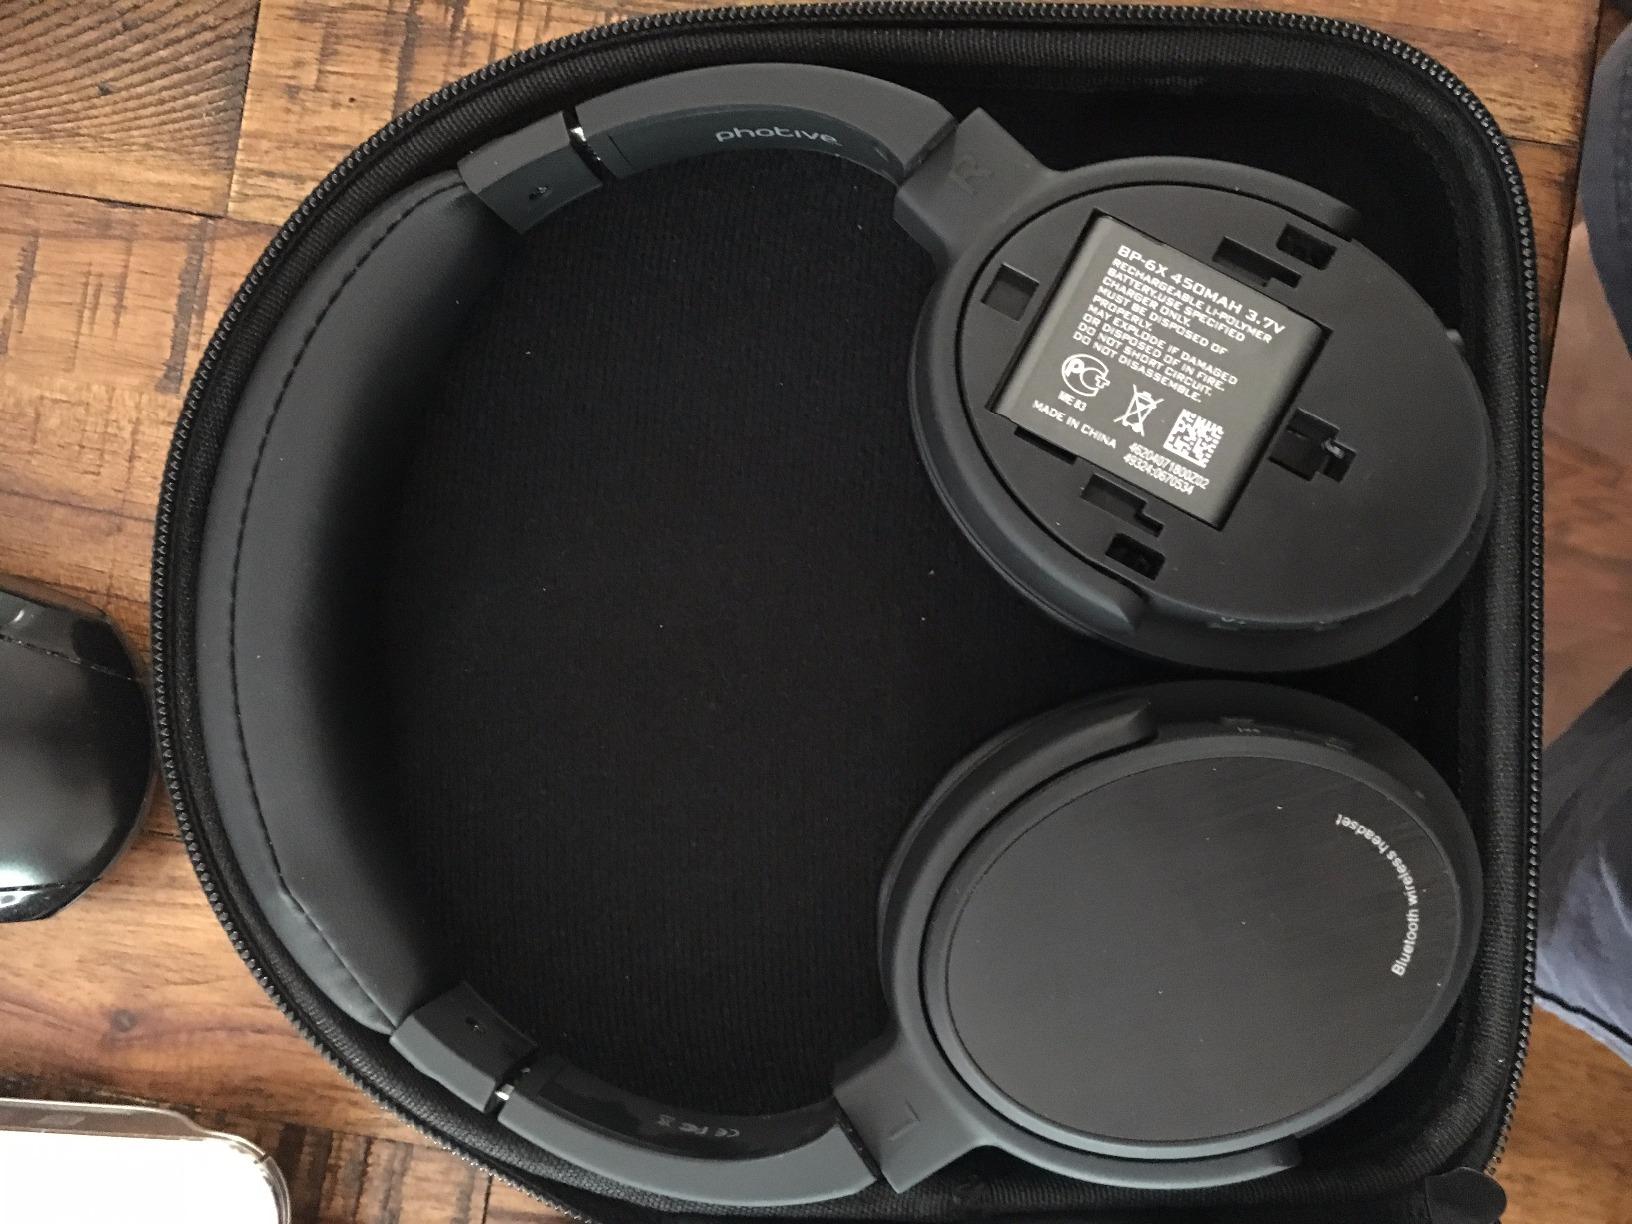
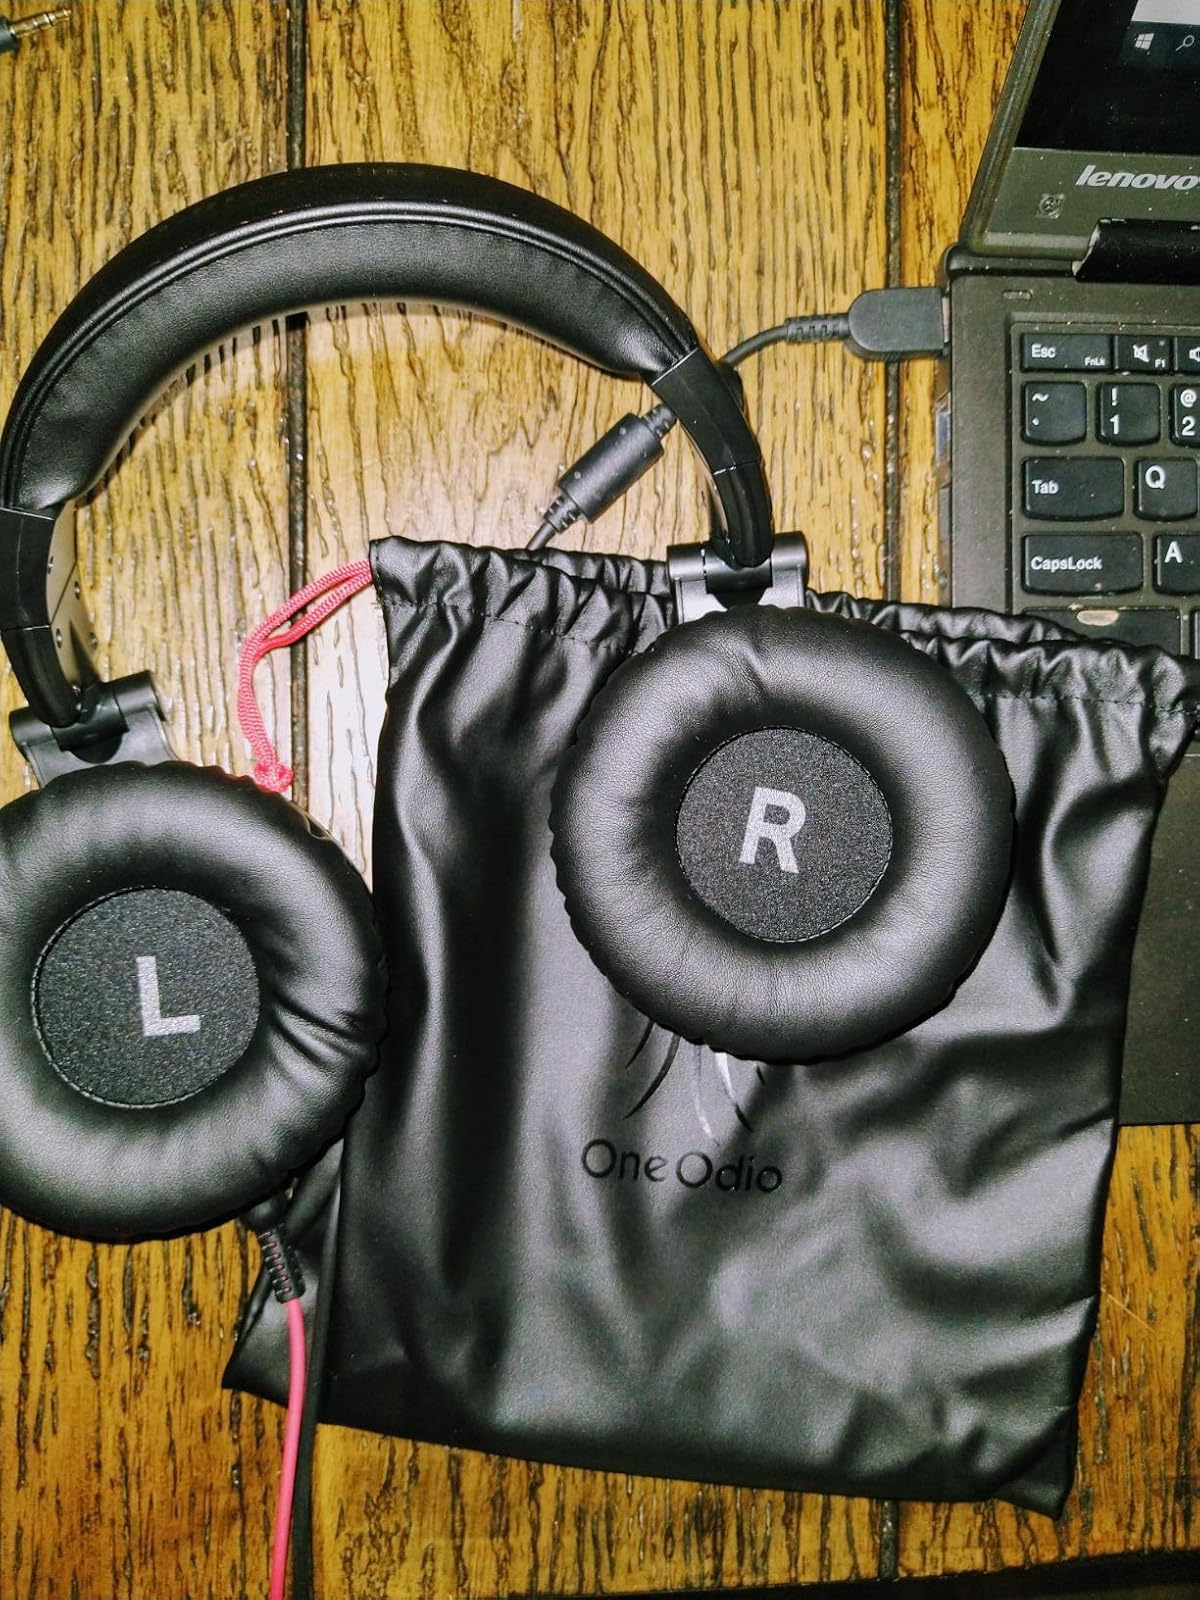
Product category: headphones
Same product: no